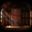
Label: wardrobe